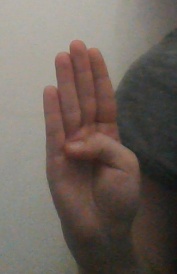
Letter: kaaf